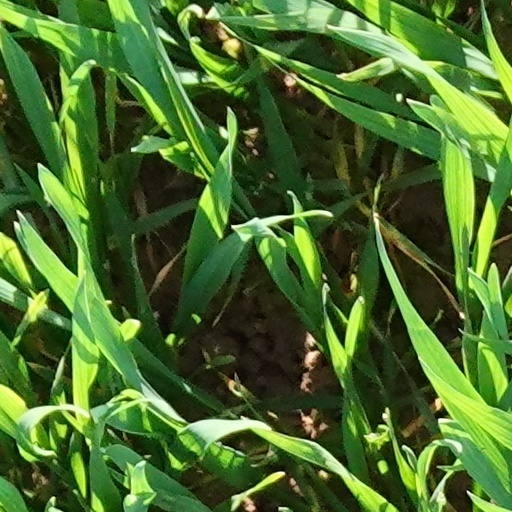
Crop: wheat